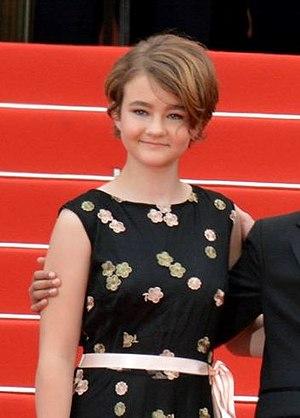
Millicent Simmonds est une actrice américaine, née le 1ᵉʳ mars 2003 dans l’Utah. Elle a été révélée par son rôle dans Le Musée des Merveilles de Todd Haynes.